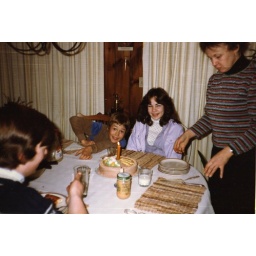
note the giant candle in the cake